Transport on Saint Helena

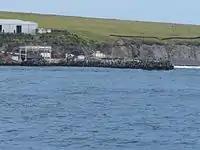
Calshot Harbour, Tristan da Cunha

With Wideawake Airfield, Ascension has had an airport since 1943. It is primarily used for military purposes, but is also served by monthly scheduled services from Saint Helena.